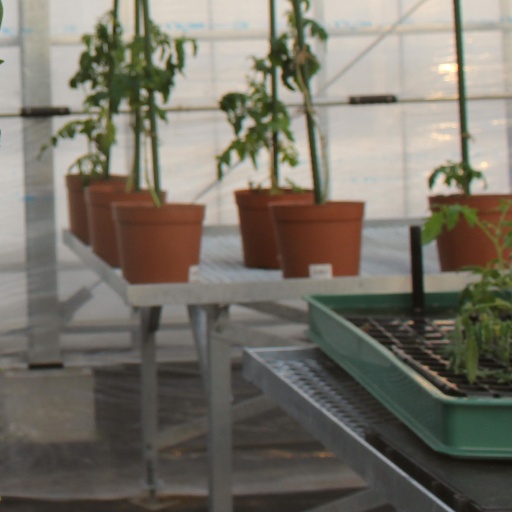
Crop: tomato